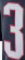
Number: 3